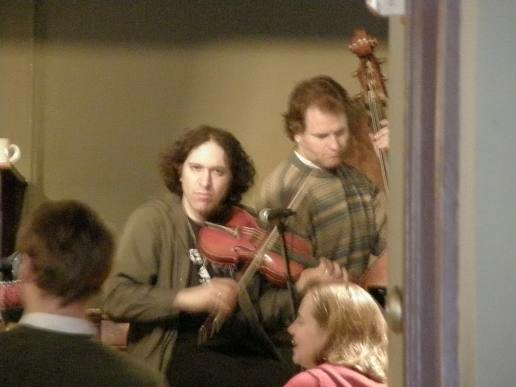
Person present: Yes